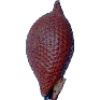
Label: salak